Poznań Voivodeship (14th century – 1793)

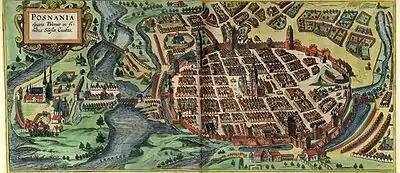
Poznań, the capital of the voivodeship, in the 17th century

The voivodeship comprised the western part of the former Duchy of Greater Poland with its historic capital Poznań. As the westernmost part of the Polish–Lithuanian Commonwealth it bordered on the Neumark region of the Imperial Margraviate of Brandenburg in the west, the Bohemian crown land of Silesia in the south and the Duchy of Pomerania in the north. The adjacent Greater Polish area in the east belonged to the Kalisz Voivodeship.